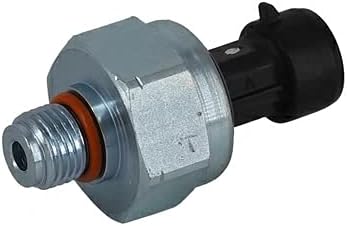
Ford Sensor ASY
Category: Automotive
Geniune Ford replacement parts are a part of what keeps a vehicle looking and performing its best over the long term something that the Ford company has always known When choosing parts for your Ford vehicle make the best choice Use durable and affordable parts made specifically for the manufacturer of your vehicle These genuine Ford parts are a fit for your vehicle Ford OEM parts are the way to go if you want to keep your vehicle as close to its original condition as possible
Features: Geniune OEM part